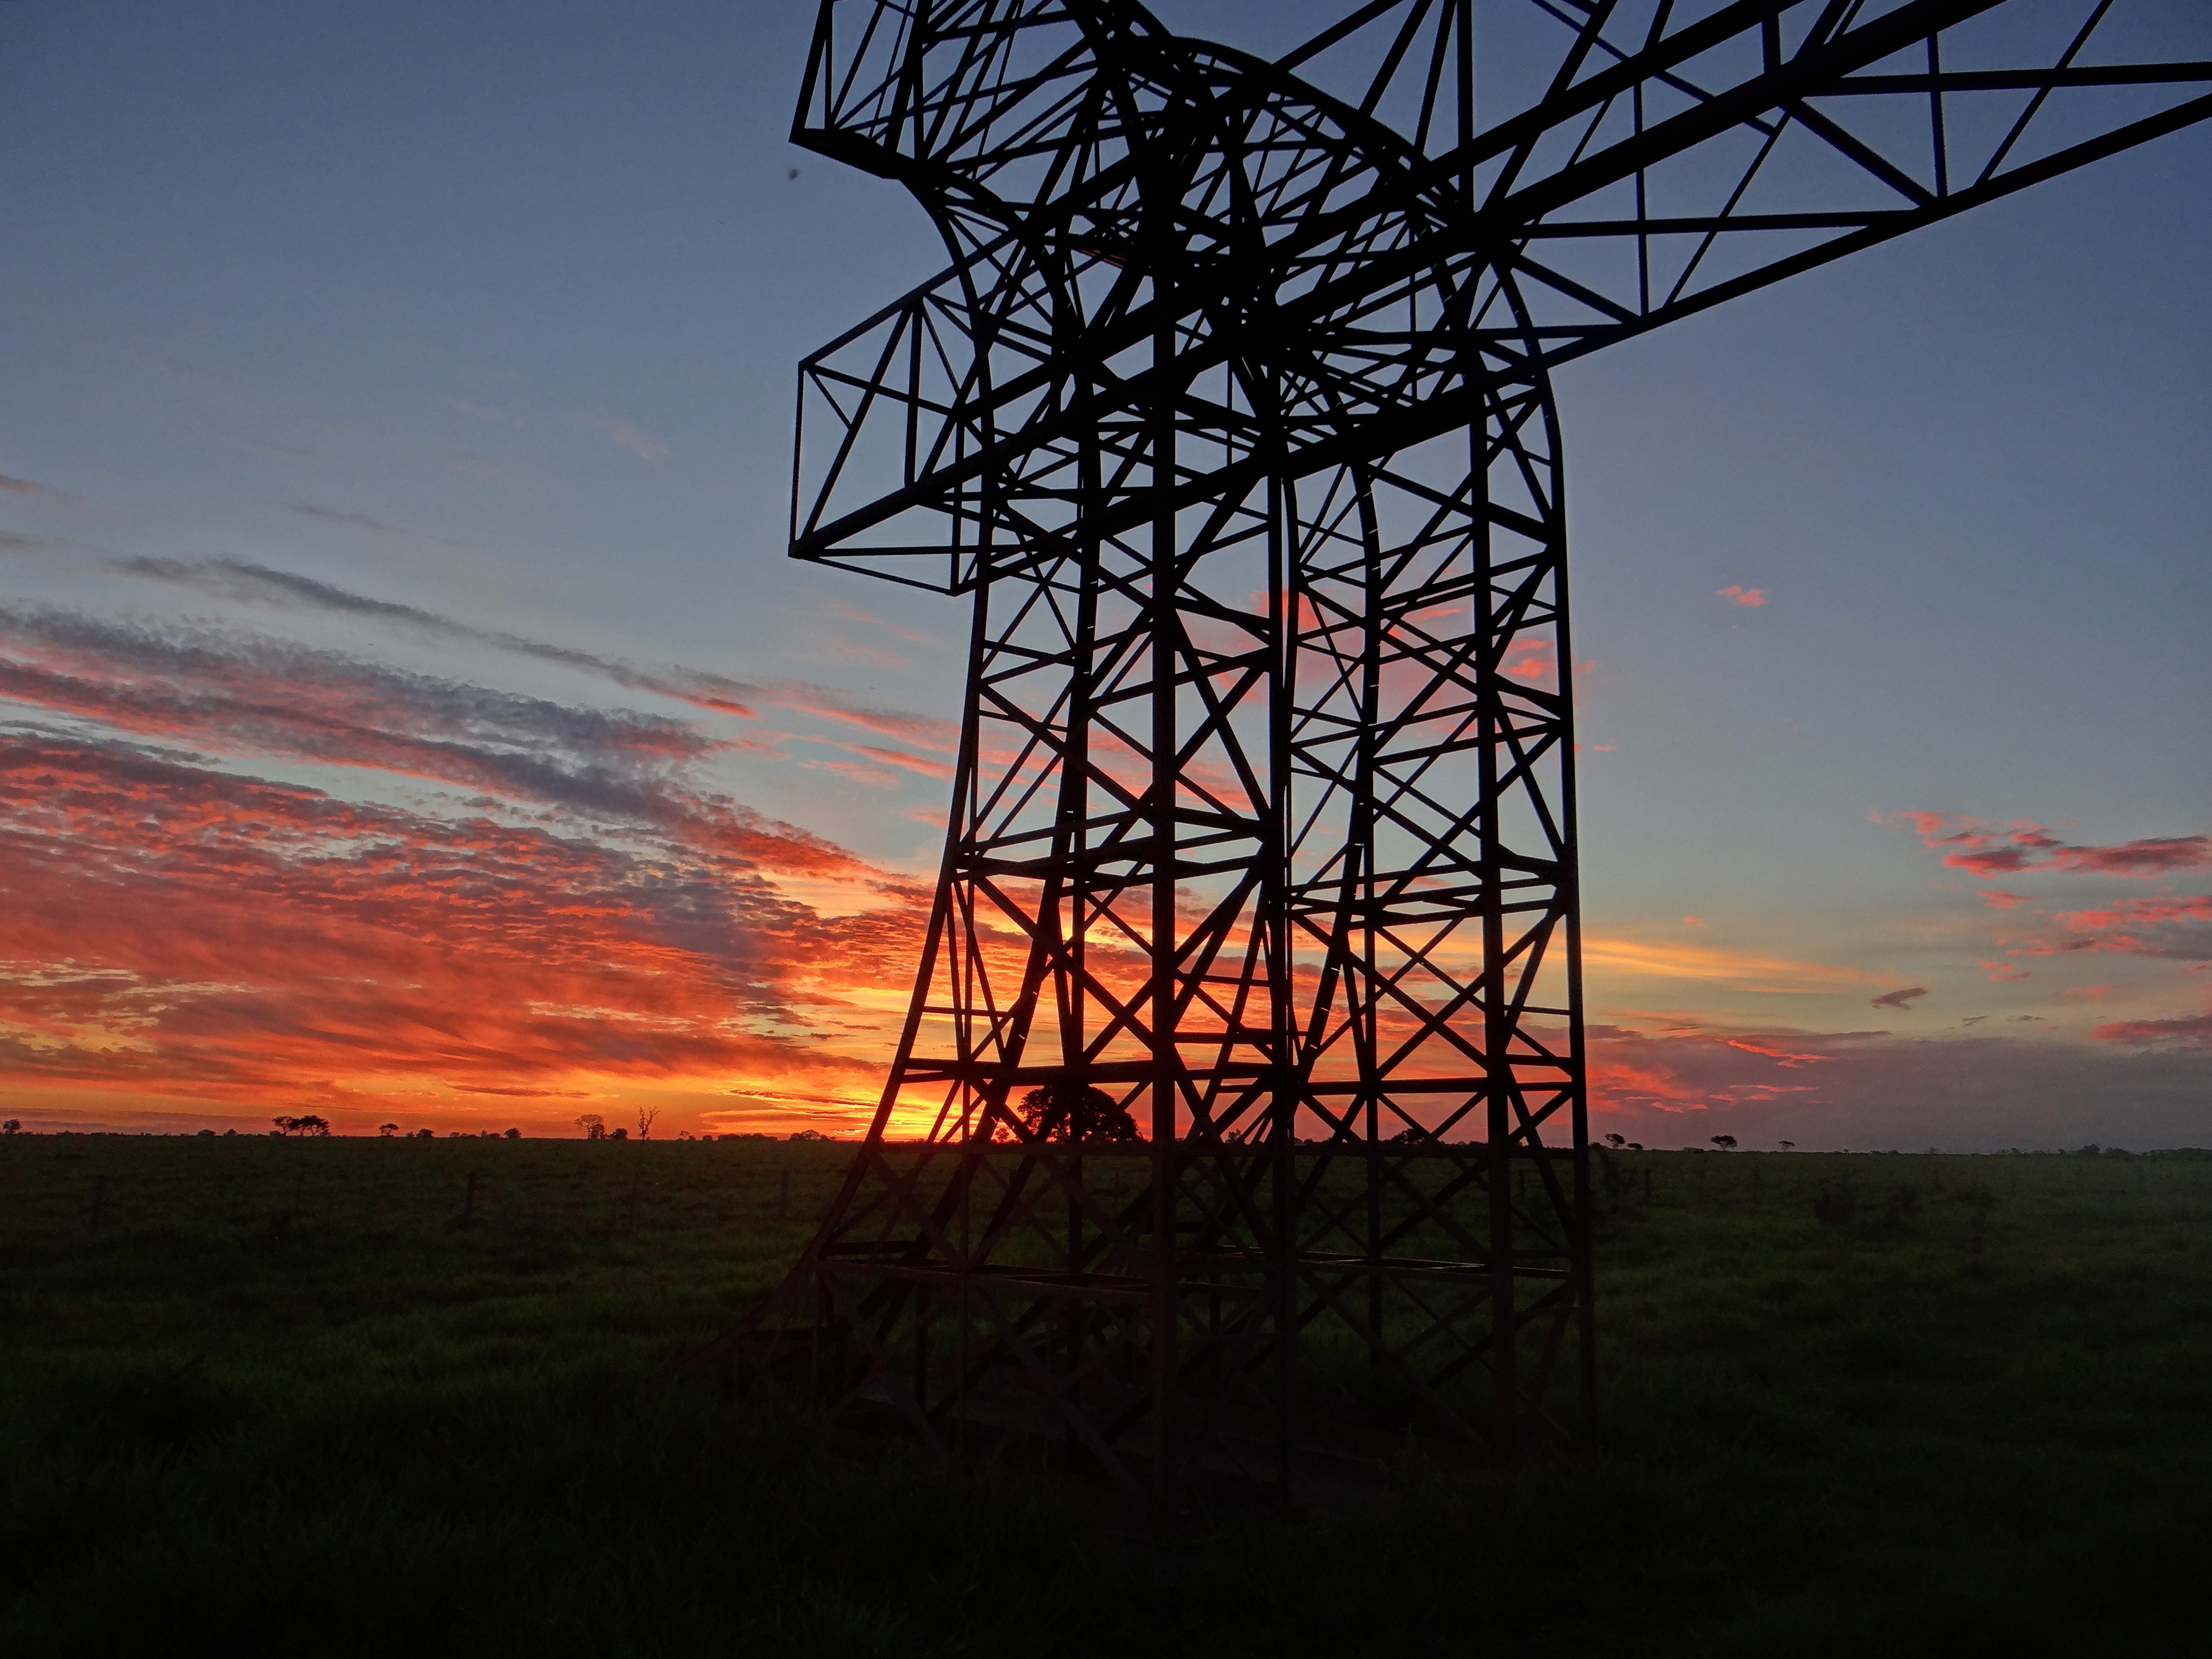
horizon, cloud, structure, sky, sunrise, sunset, sunlight, wind, dawn, dusk, evening, line, tower, metal, electricity, energy, afterglow, transmission tower, outdoor structure, electrical supply, overhead power line